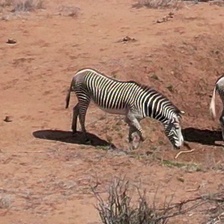
Pose orientation: right